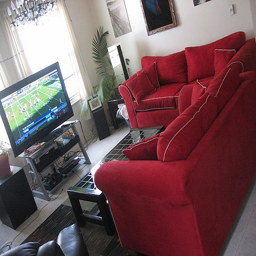
Two red couches sitting in front of a flat screen TV.
A living room setting with the football game on the TV.
A living room with a flatscreen TV and two red sofas.
An empty living room is intact while a game is playing on tv.
a living room with a couch a table and a tv